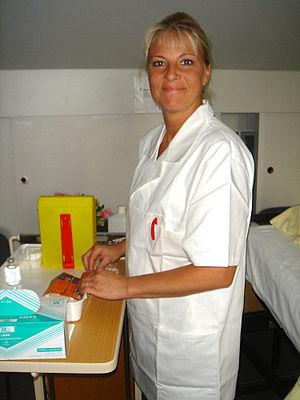
L'existence de stéréotypes de l'infirmière caricaturant le métier nuit parfois au rapport patient-infirmière, pouvant même être une source de découragement pour ceux ou celles qui souhaitent pratiquer cette profession.